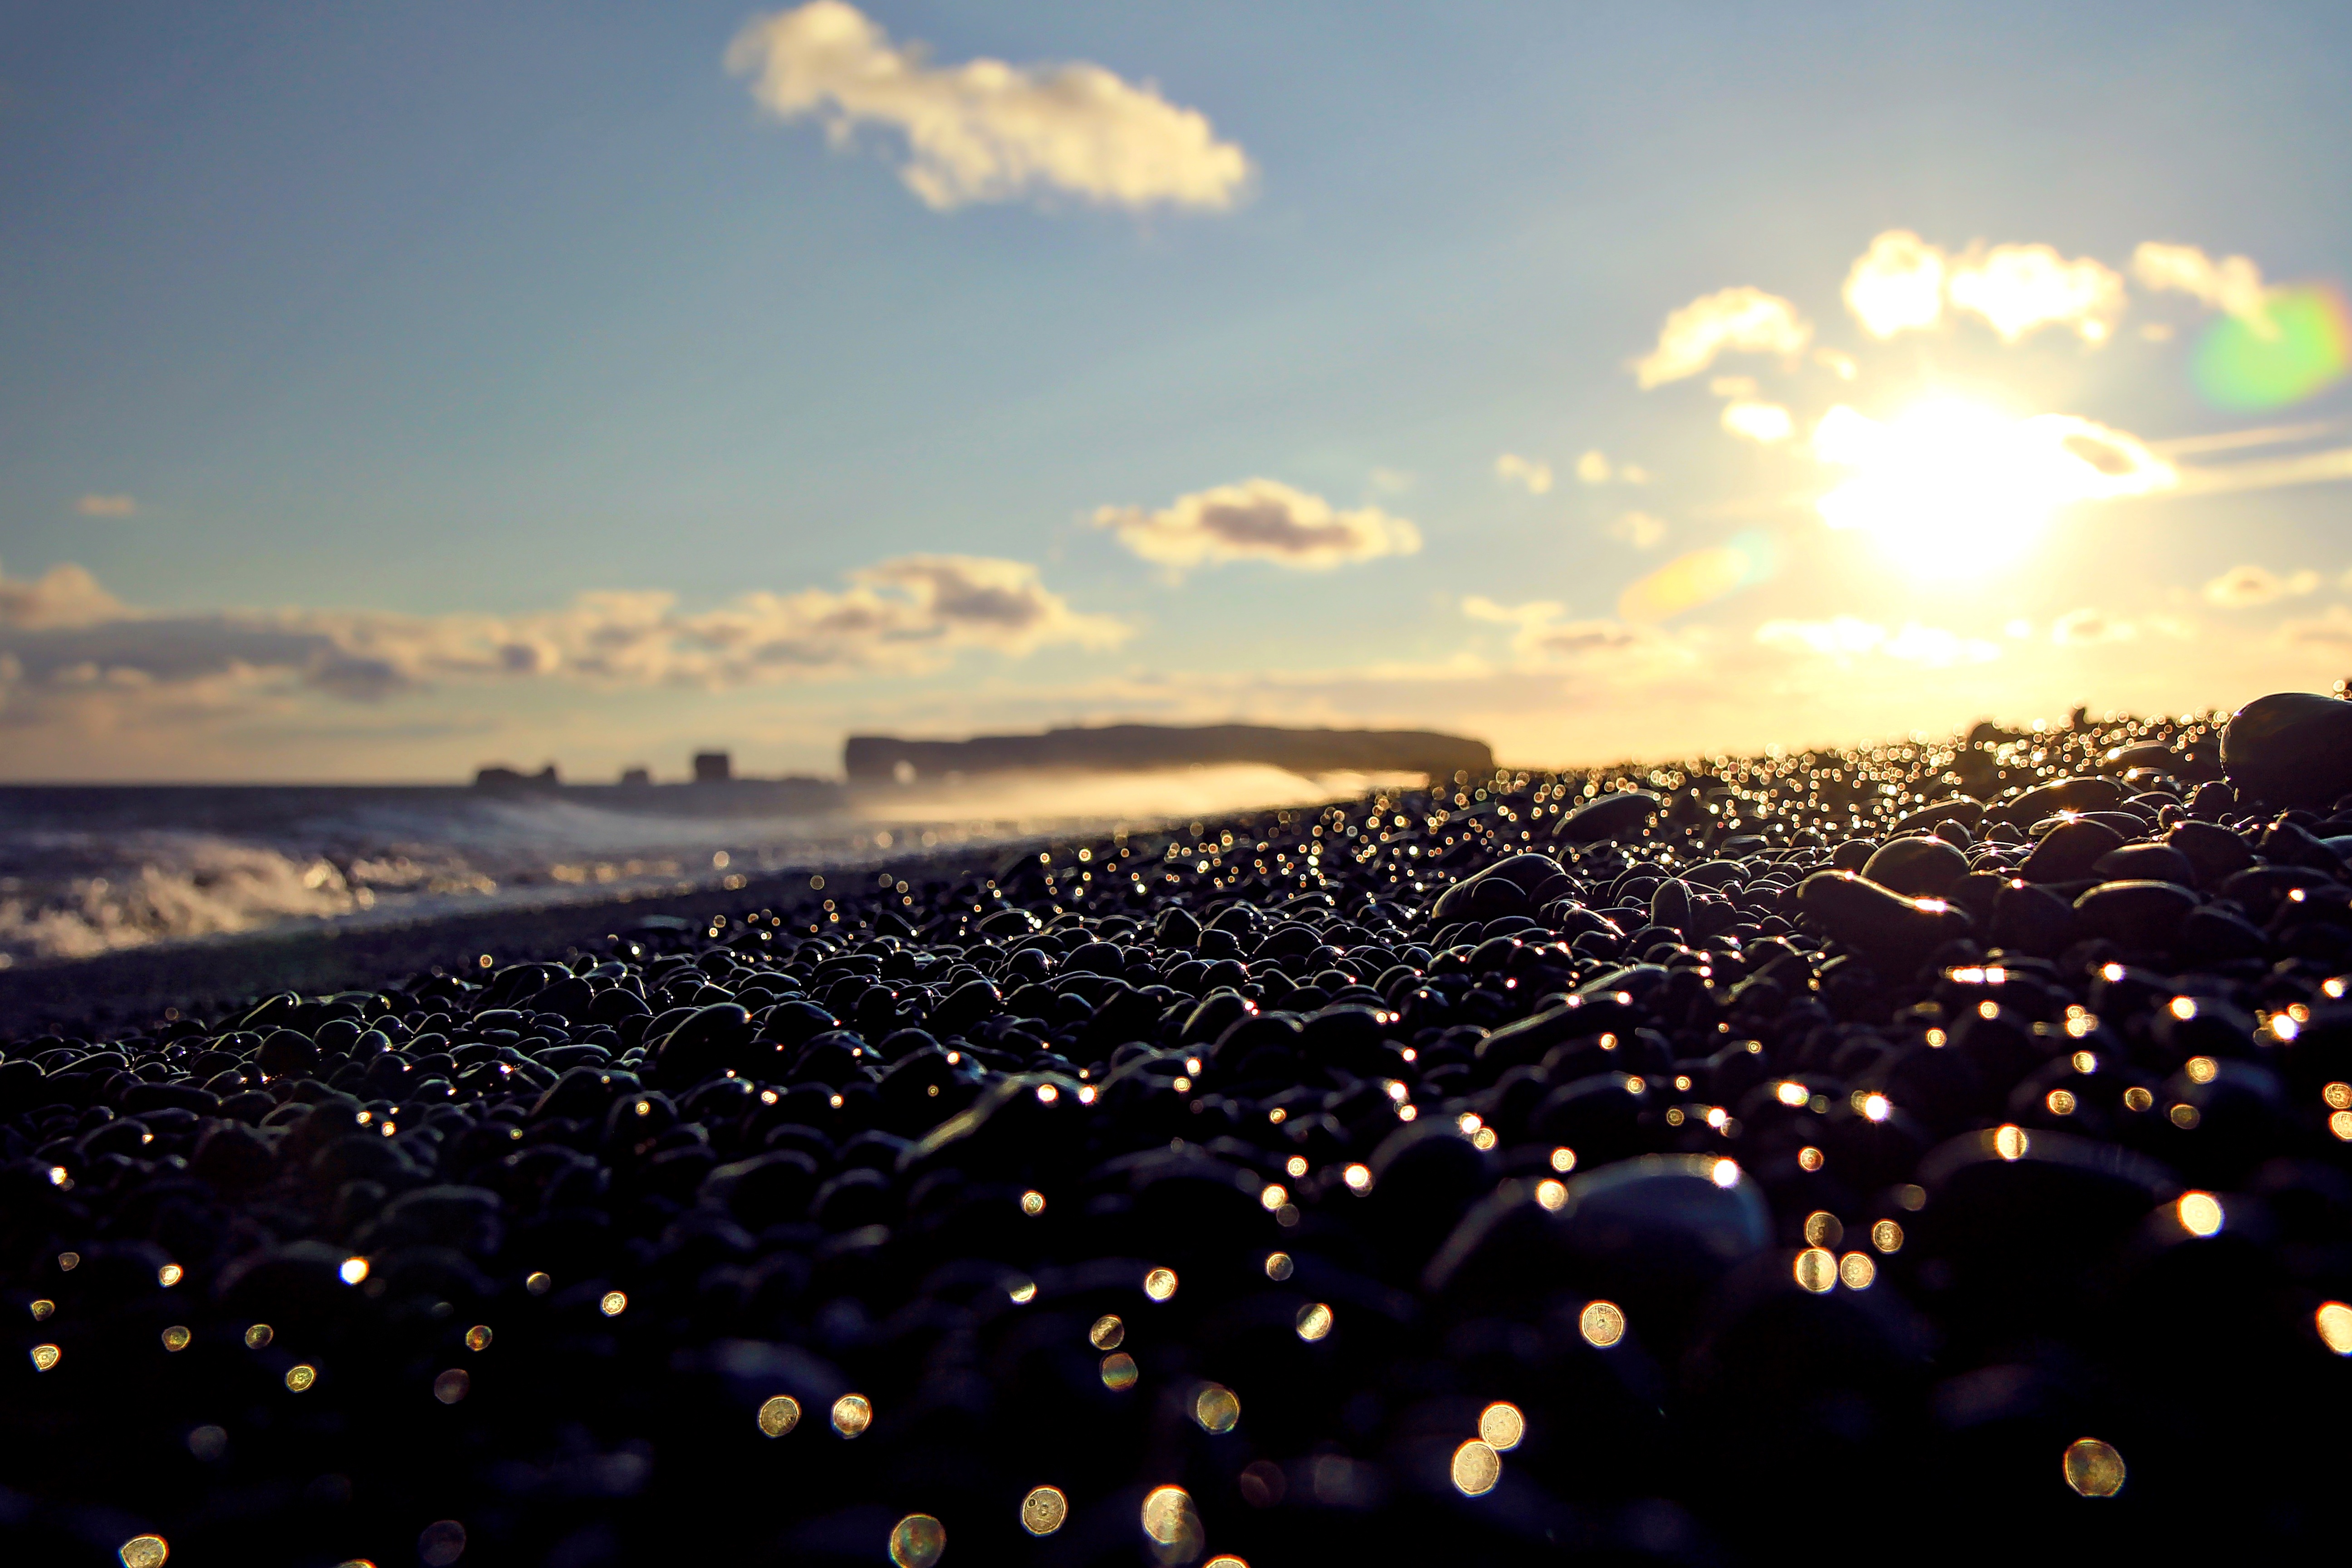
sea, horizon, light, cloud, sky, sun, sunrise, sunset, skyline, sunlight, morning, dawn, dusk, evening, reflection, atmosphere of earth